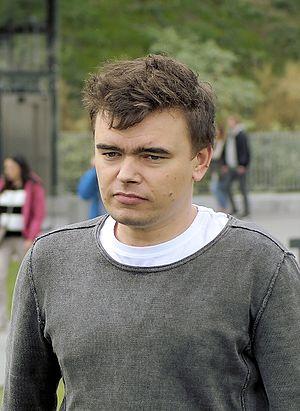
L’histoire du cinéma polonais est presque aussi longue que celle de la cinématographie car inaugurée par l'invention du pléographe par Kazimierz Prószyński en 1894 avant même le célèbre cinématographe des frères Lumière.